Disinvestment from South Africa

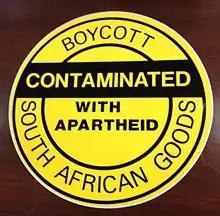
A boycott South Africa sticker now housed at the Library of Congress in Washington, D.C.

In addition to college and university campuses, anti-apartheid activists found support in city councils and state legislatures. Several states and localities passed legislation ordering the sale of South Africa-related securities. On 5 June 1978 the City and County of San Francisco passed legislation requiring them not to invest "in corporations and banks doing business in or with South Africa". By the end of 1989, "26 states, 22 counties and over 90 cities had taken some form of binding economic action against companies doing business in South Africa". Many public pension funds connected to these local governments were required to divest. These local governments also exerted pressure by enacting selective purchasing policies, "whereby cities give preference in bidding on contracts for goods and services to those companies who do not do business in South Africa".